France at the 1920 Summer Olympics

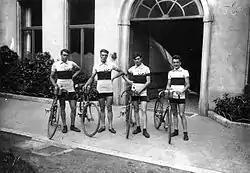
The French team won gold in the men's team time trial

Twenty-four equestrians represented France in 1920. It was the nation's third appearance in the sport, having been one of three countries (along with Belgium and the United States) to have appeared at each Olympic equestrian competition. For the first time, France earned no gold medals in equestrian. The best results for the country were in vaulting with a pair of silvers, one by Field in the individual and one by the team in combined score.